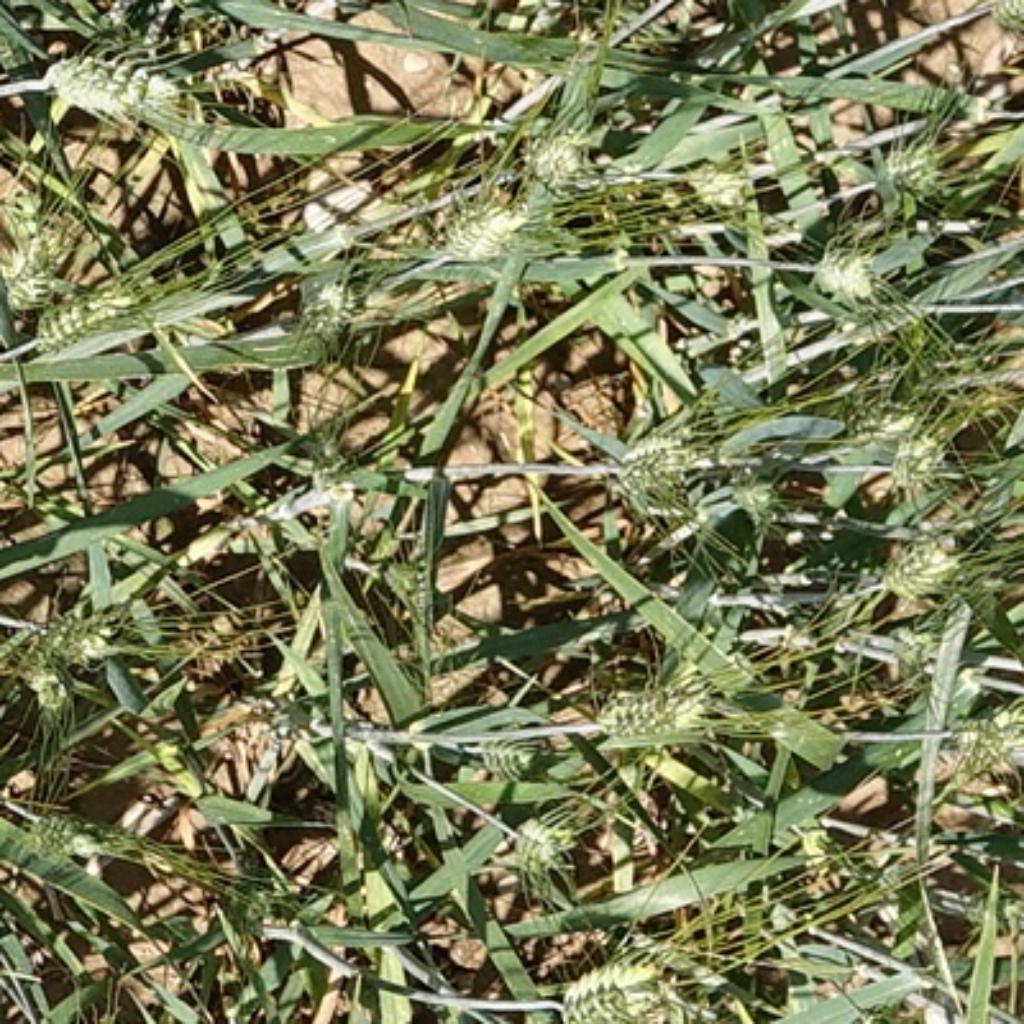
Country: France
Location: Gréoux
Wheat development stage: Filling